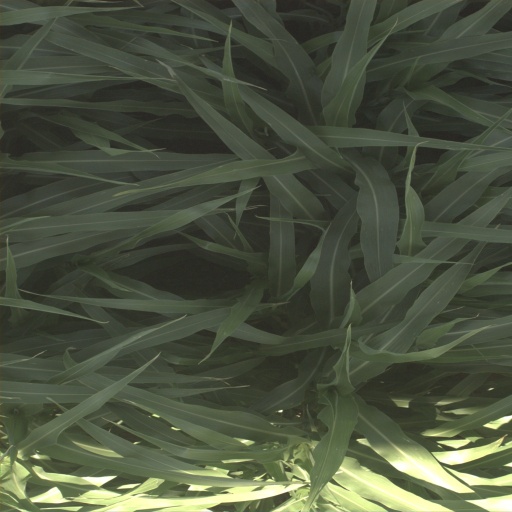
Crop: sorghum